Antonella Capriotti

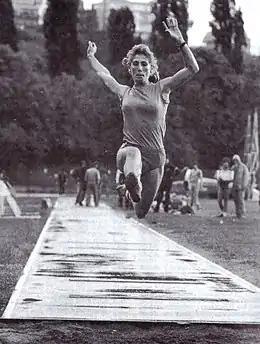
Capriotti in a training jump.

She started off her career as a long jumper and later, with excellent results, succeeded also in triple jump, that was ushering in various international competitions.